Ram Shastra

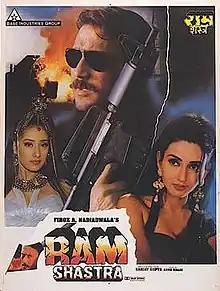
Release poster

Ram Shastra (: Weapon of Ram) is a 1995 Indian Hindi-language action film directed by Sanjay Gupta. The cast of the film includes Jackie Shroff, Aditya Pancholi, Manisha Koirala and Deepti Bhatnagar in the lead roles.